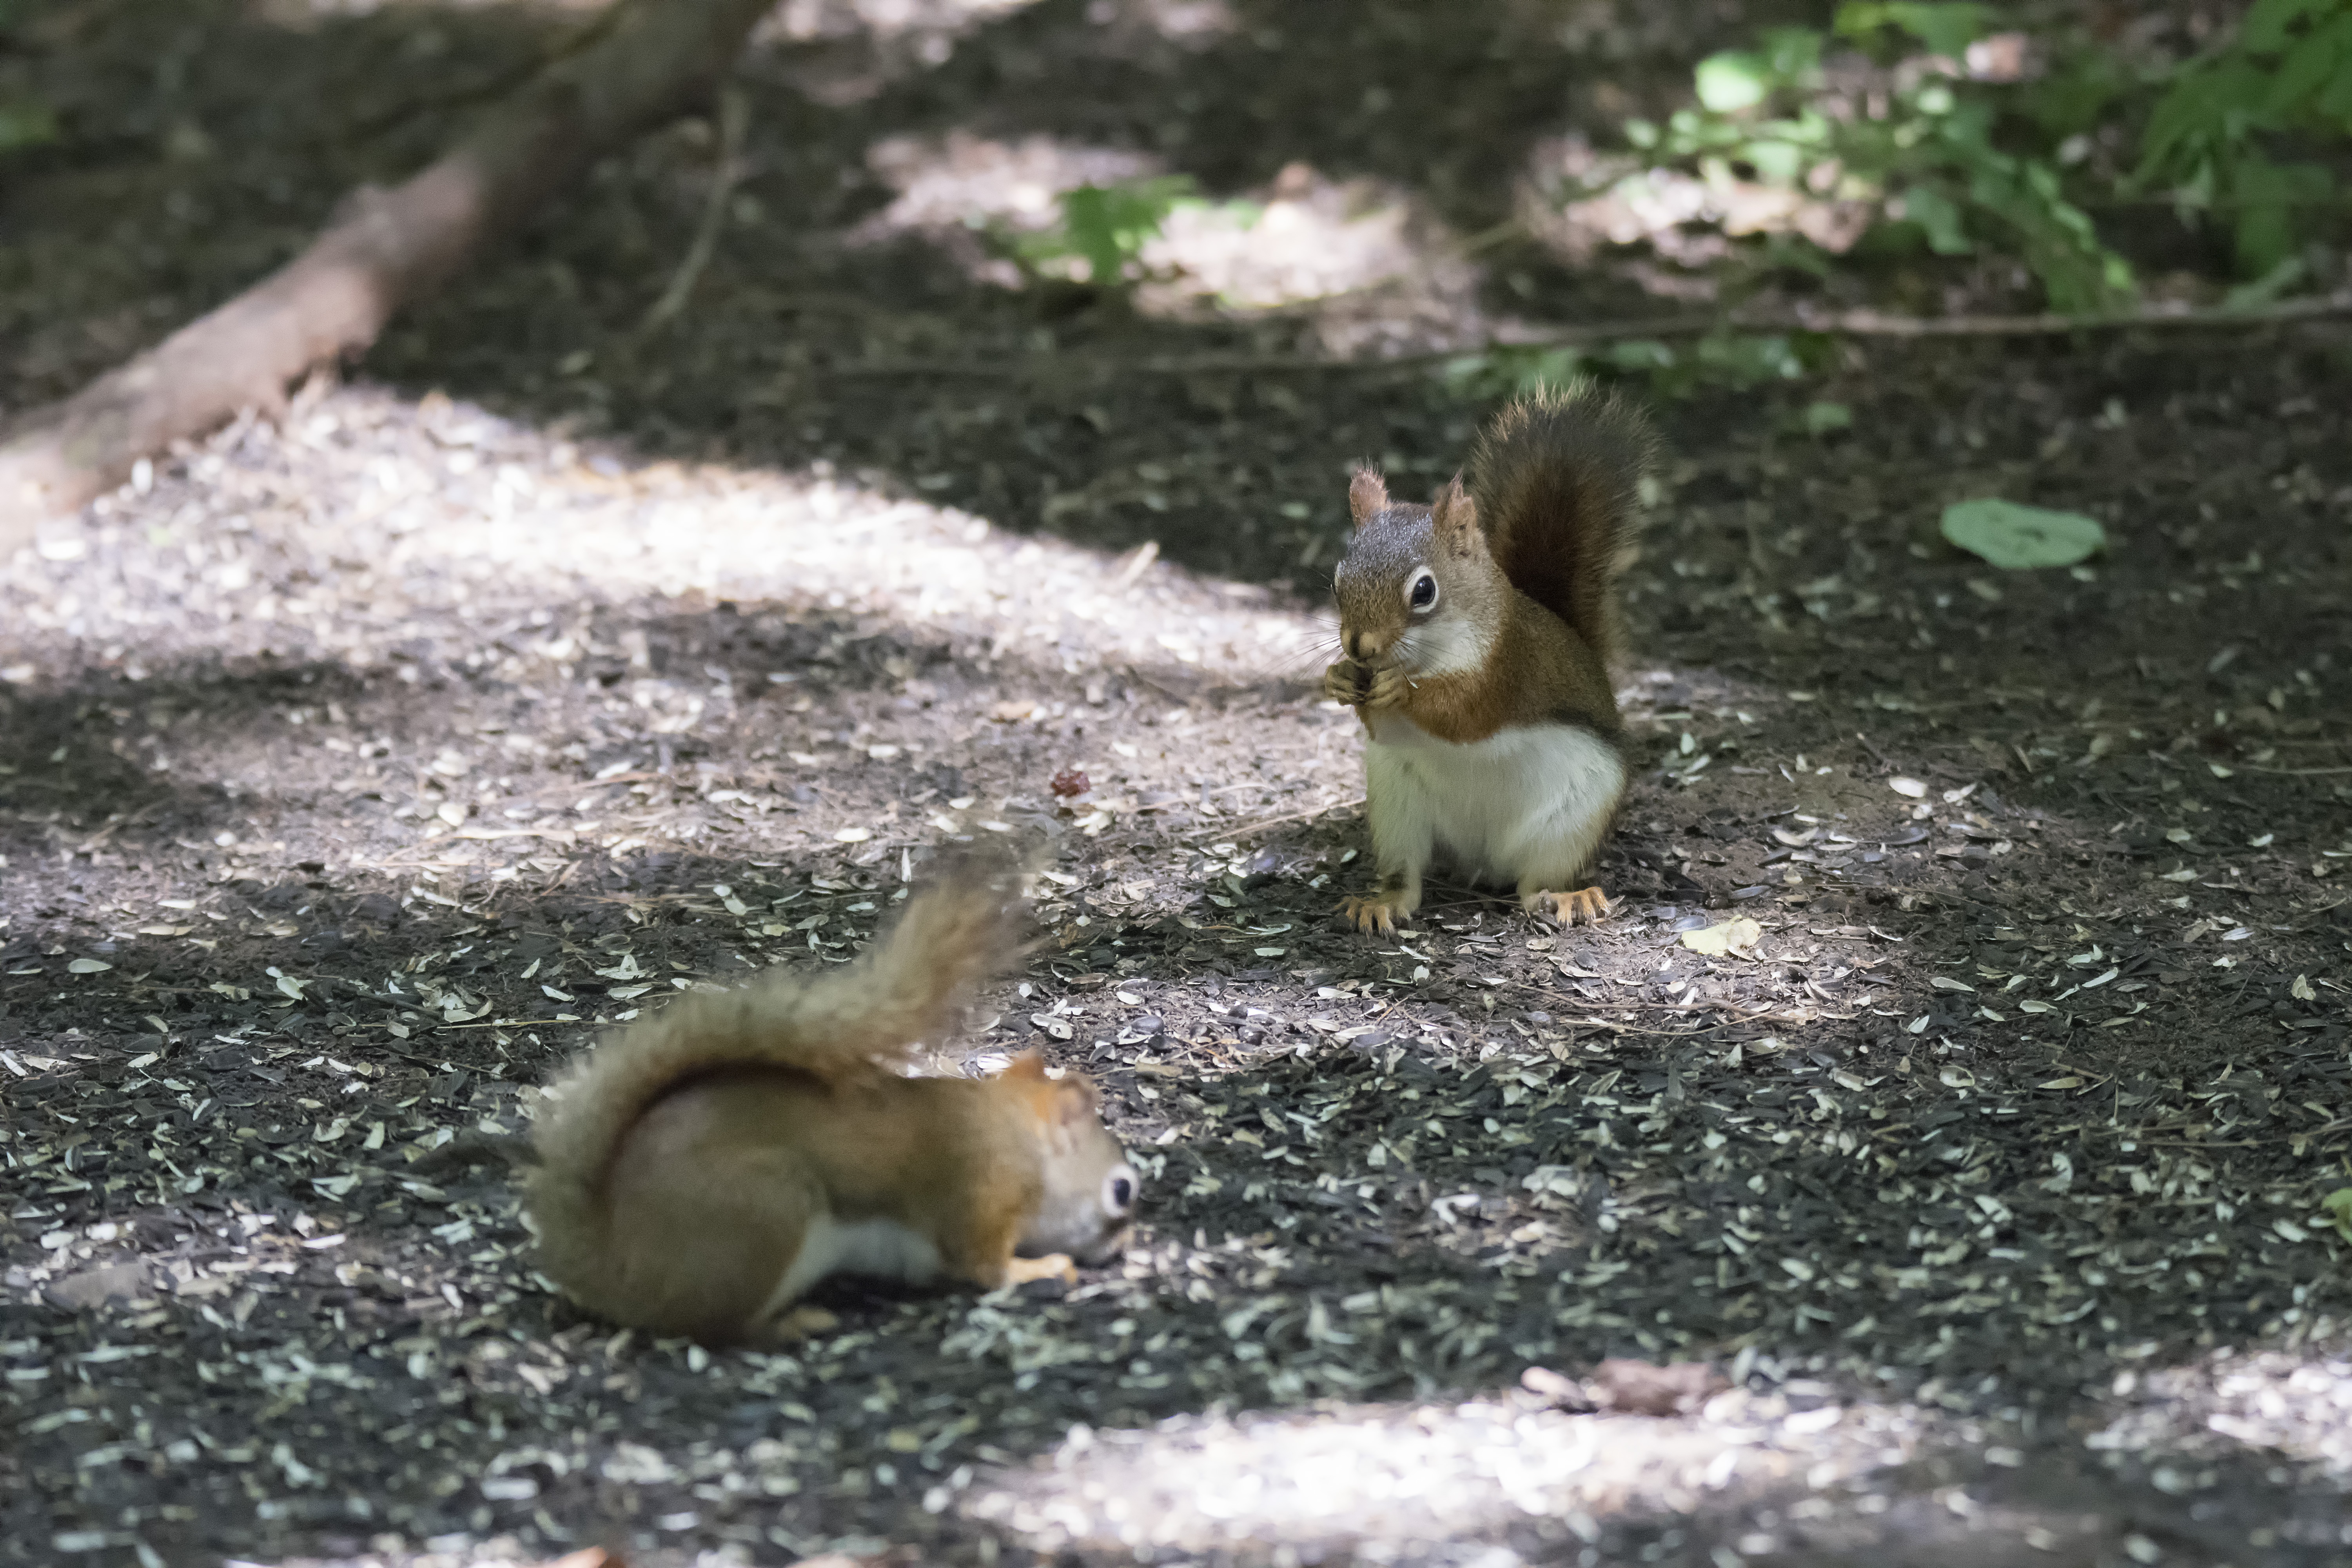
wildlife, mammal, squirrel, rodent, fauna, canada, vertebrate, chipmunk, quebec, water bird, sherbrooke, cureuil, old world flycatcher